George Zápolya

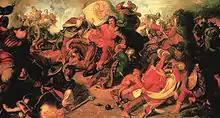
Battle of Mohács

He was relegated to the political life besides his brother. He was to engaged Elisabeth Corvinus, the daughter of John Corvinus, in 1504, but the last surviving member of the Hunyadi family died in 1508. He was commander of the Hungarian Royal Army, along with Archbishop of Kalocsa Pál Tomori, at the Battle of Mohács, where he disappeared and presumably died.